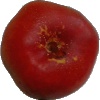
Label: Nectarine Flat 1